Health communication

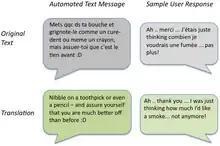
Some health organizations manage text messaging services to help people avoid smoking

Media advocacy use strategic mass media tools combined with widespread organization in order to advocate for healthy public policies or lifestyles. This can include the use of text messaging and email to spread messages from person to person, and using social networking venues to promote health information to a wide-ranging audience. As technologies expand, the platforms for health communication through media advocacy will undoubtedly expand as well.